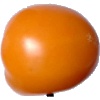
Label: yellow_tomato